Wakefield bus station

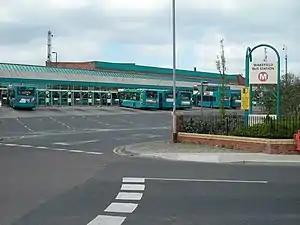

Wakefield Bus Station serves the city of Wakefield, West Yorkshire, England. The bus station is owned and operated by Arriva Yorkshire. It is situated at next to Marsh Way A61 and the city's new market and can be accessed from both Marsh Way and Union Street. It reopened on 25 September 2001 after being rebuilt with a main passenger concourse and 24 bus stands.